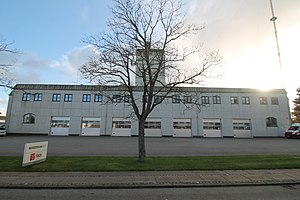
Gladsaxe Brandvæsen
Gladsaxe Brandvæsen
Gladsaxe Brandvæsen
Gladsaxe Brandvæsen er navnet på det beredskab, der driver brand- og redningstjeneste i Gladsaxe Kommune.